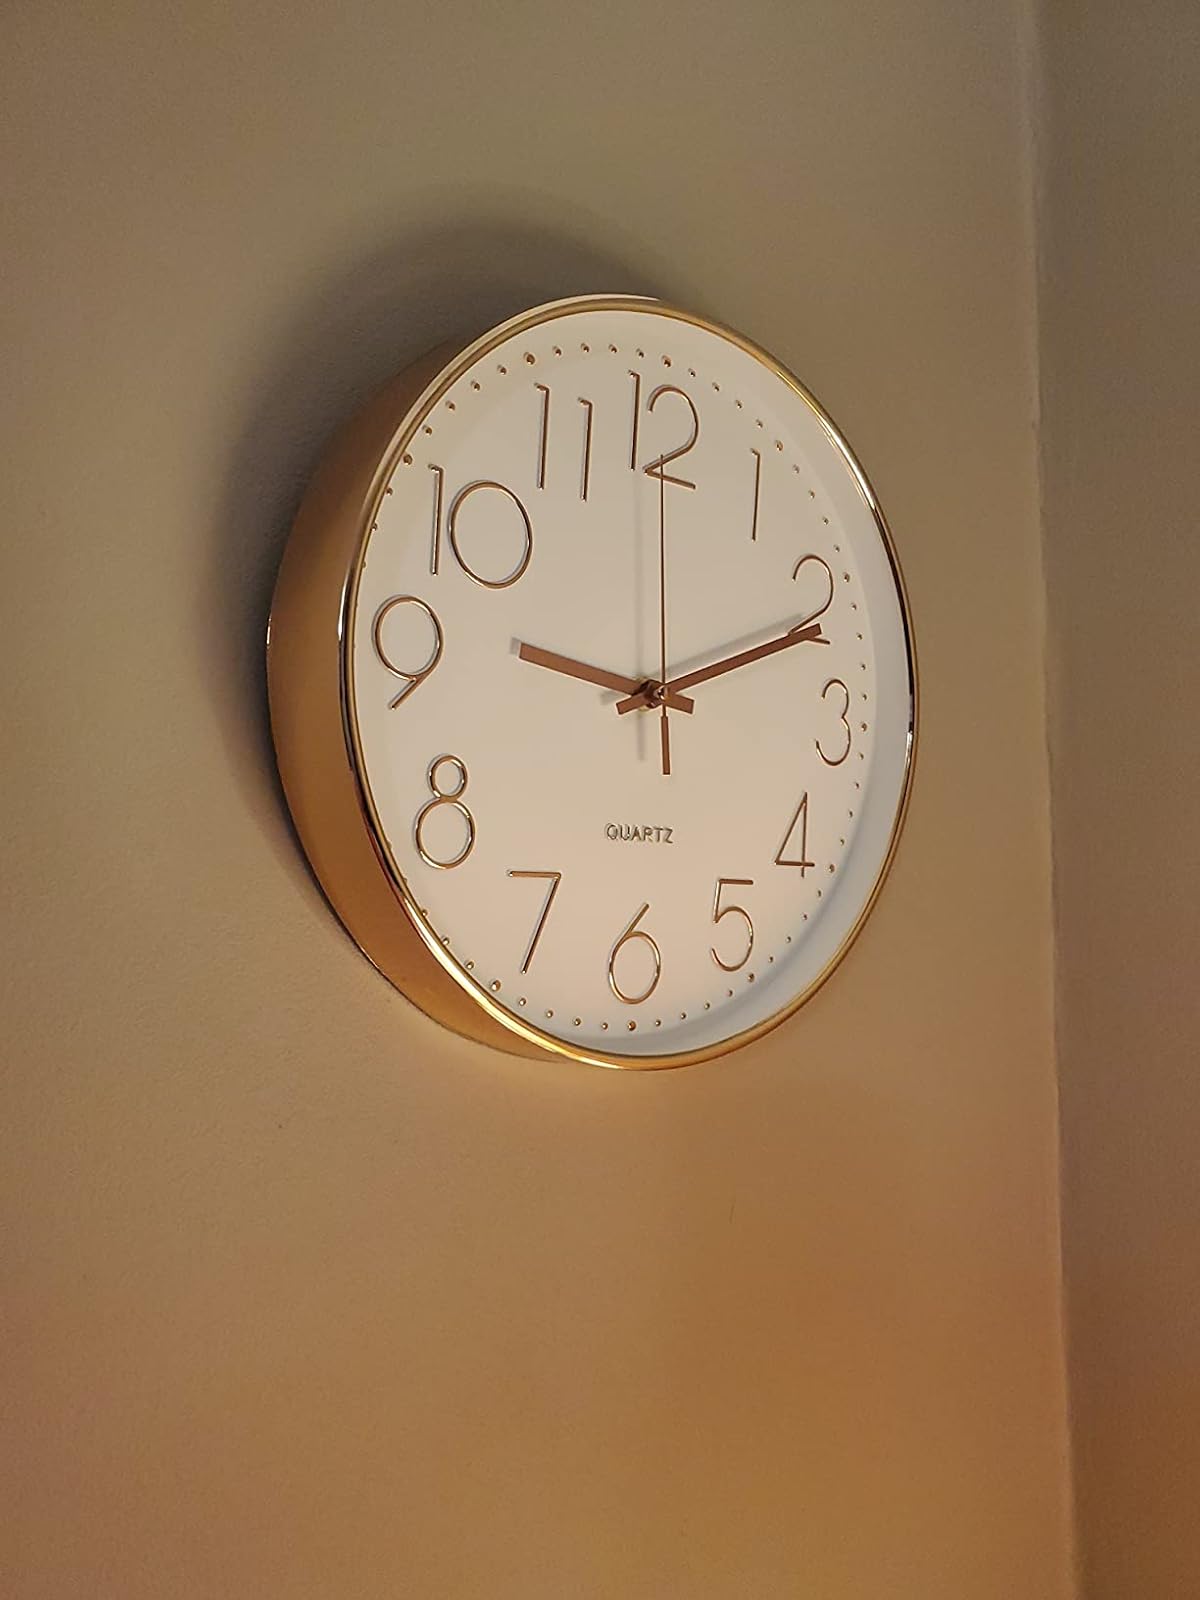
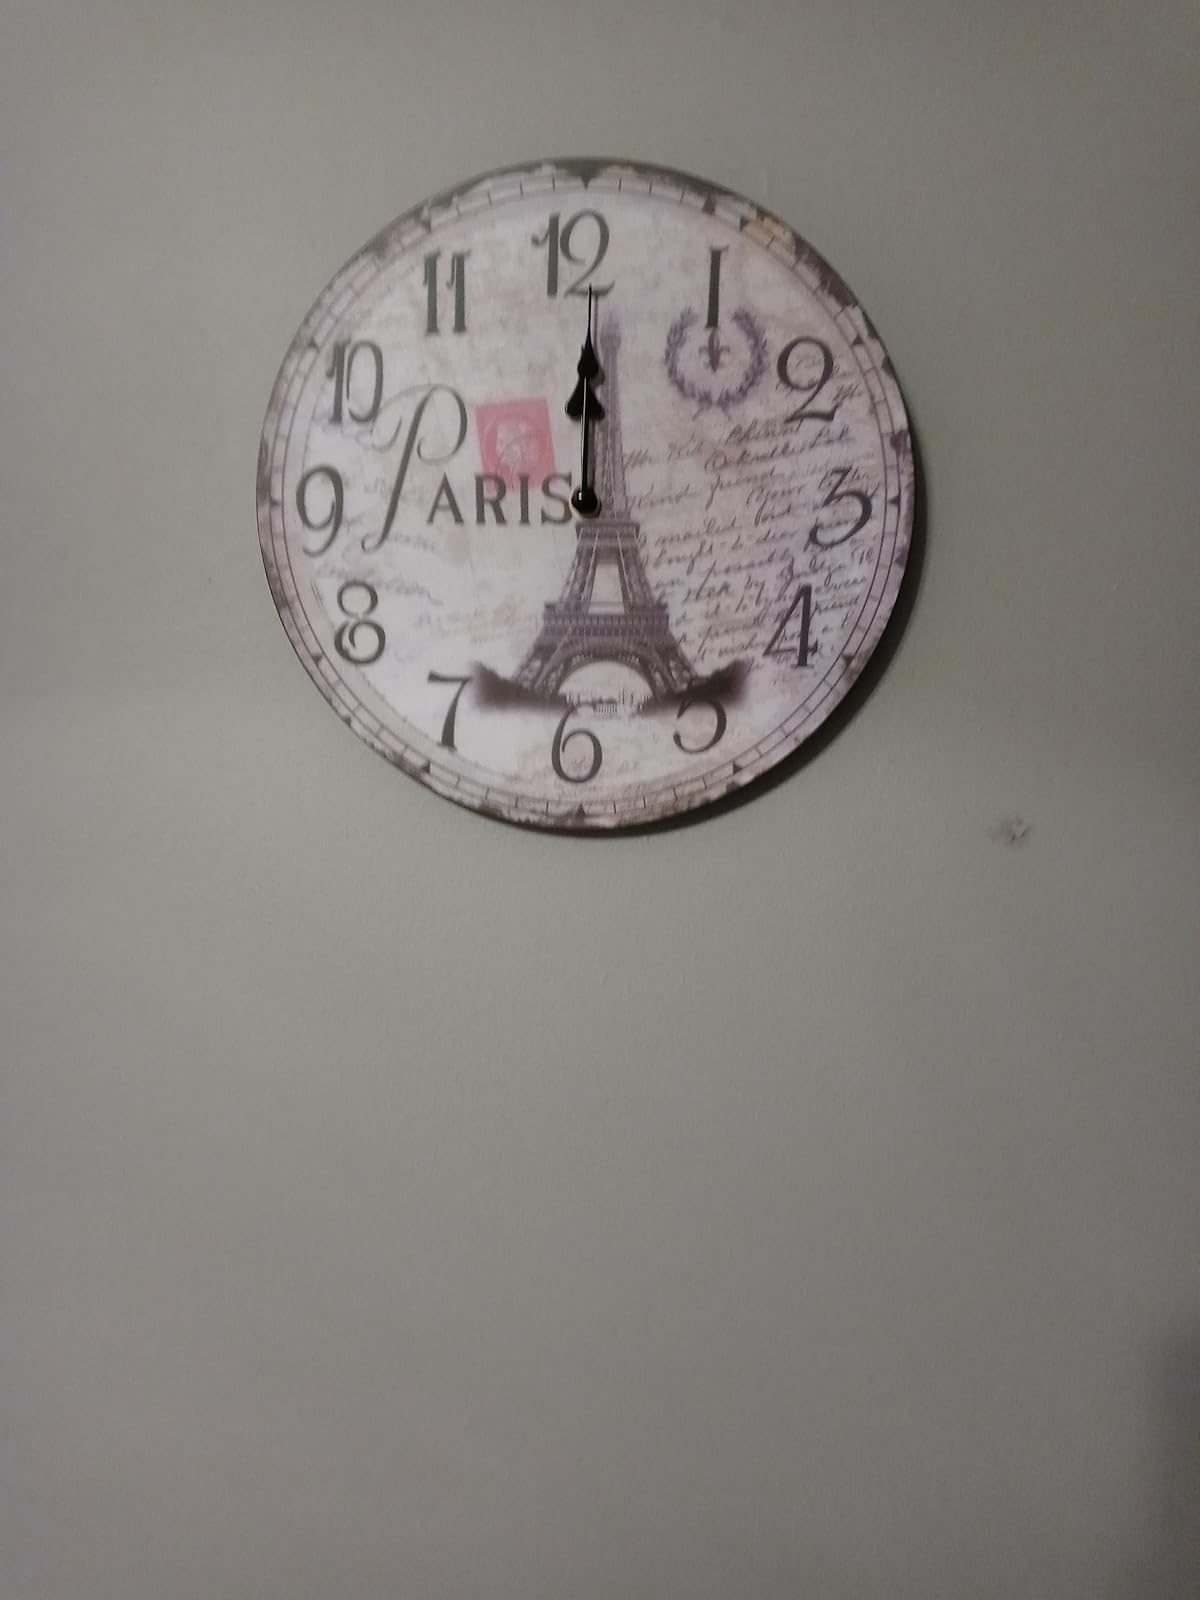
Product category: clock
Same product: no